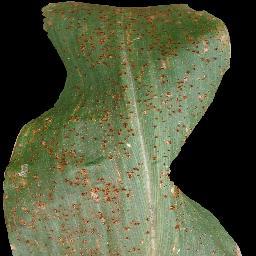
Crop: corn
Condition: (maize)_common_rust